Hackney carriage

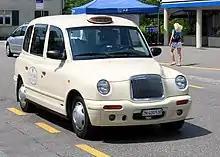
A London taxi (TXII model) in Switzerland

Between 2003 and 1 August 2009 the London taxi model TXII could be purchased in the United States. Today there are approximately 250 TXIIs in the US, operating as taxis in San Francisco, Dallas, Long Beach, Houston, New Orleans, Las Vegas, Newport, Rhode Island, Wilmington, North Carolina and Portland, Oregon. There are also a few operating in Ottawa, Ontario, Canada. The largest London taxi rental fleet in North America is in Wilmington, owned by The British Taxi Company. There are London cabs in Saudi Arabia, Romania, South Africa, Lebanon, Egypt, Bahrain and Cyprus, and in Israel, where a Chinese-made version of LTI's model TX4 built by Geely Automobile is available. In February 2010, a number of TX4s started operating in Pristina, Kosovo, and are known as London Taxi.